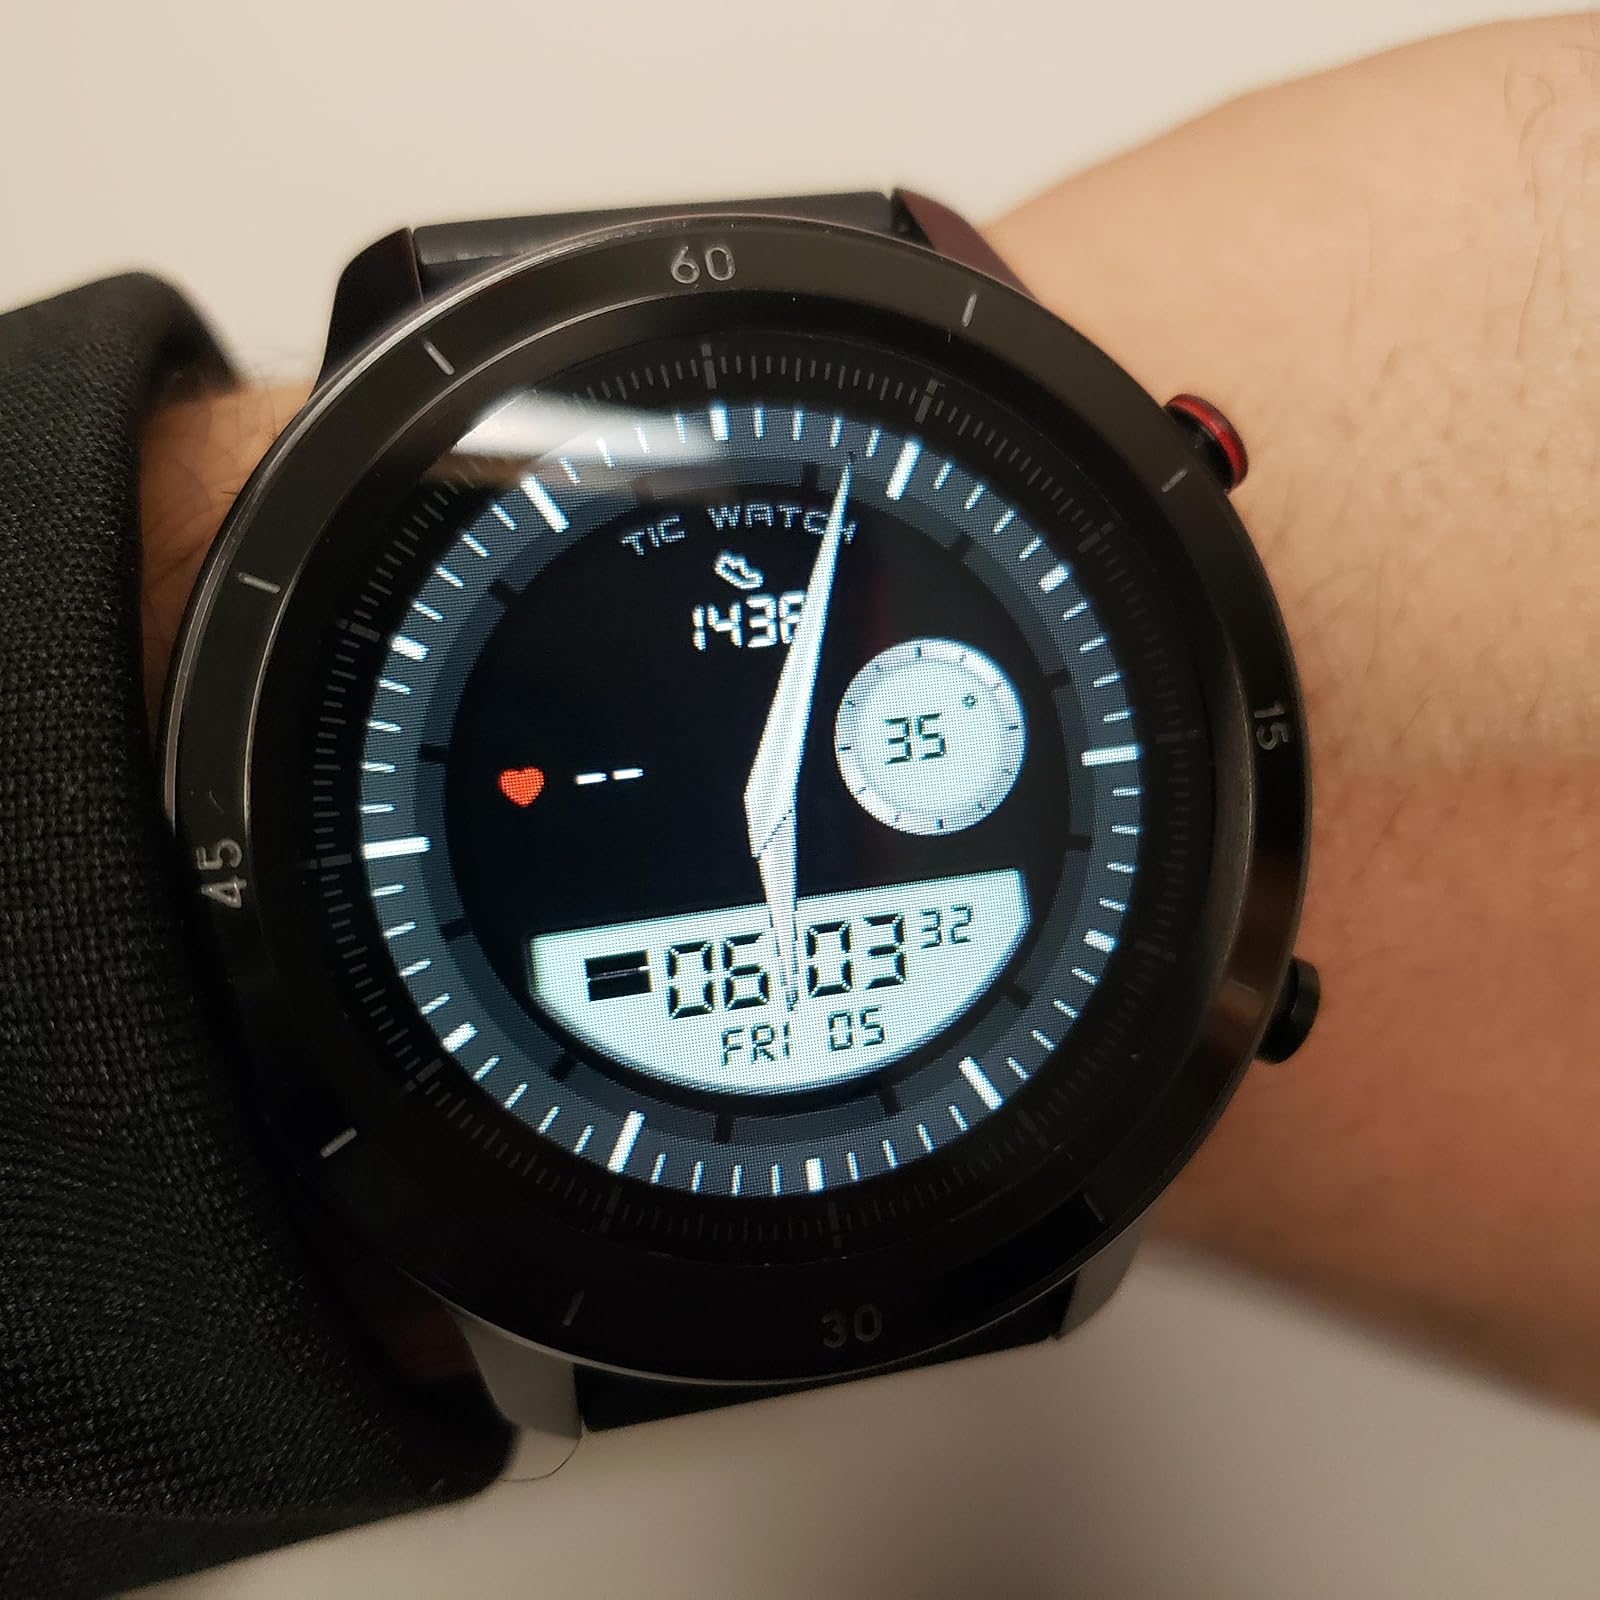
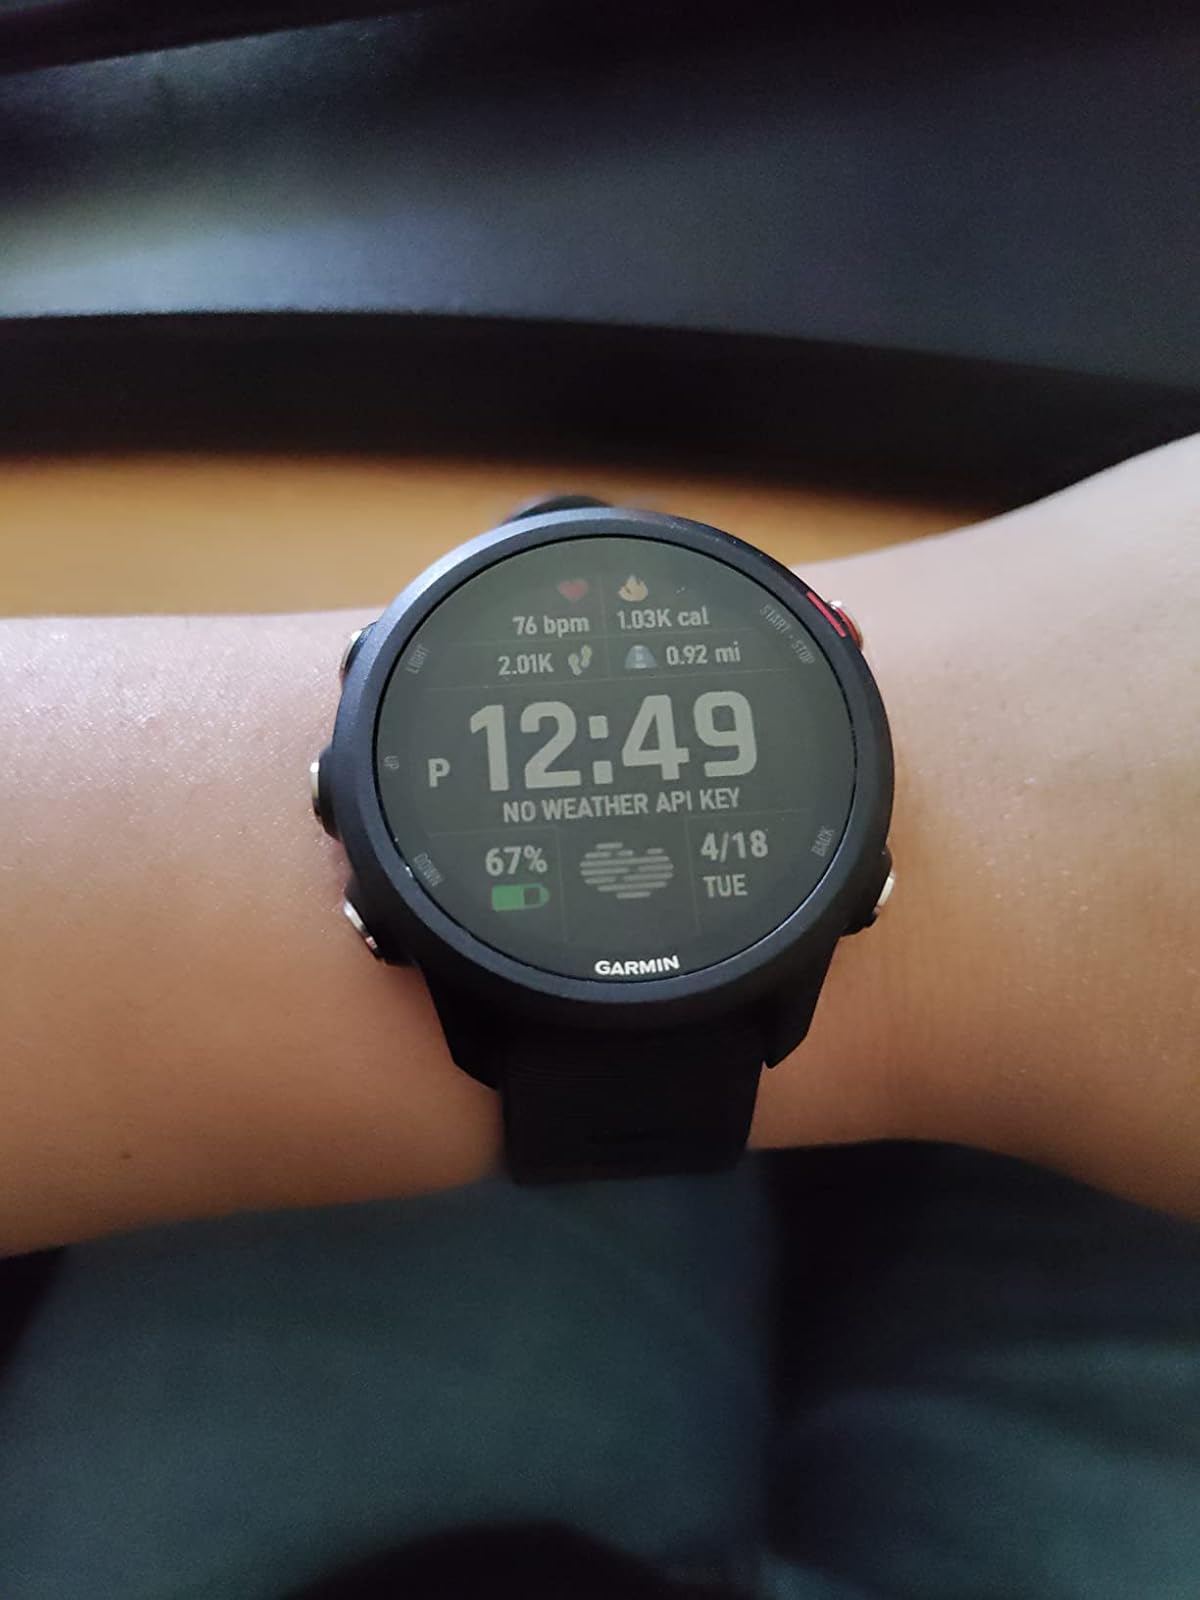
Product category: smartwatch
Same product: no